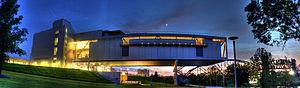
Le William J. Clinton Presidential Center and Park est un complexe immobilier de 14 000 m² et un parc de 113 000 m² situé à Little Rock fondé et inauguré le 18 novembre 2004 par le Démocrate Bill Clinton, en présence de ses prédécesseurs vivants et du président alors en fonction, le Républicain George W. Bush. Il fut conçu par l'architecte James Polshek et le cabinet Ralph Appelbaum Associates avec un budget de 165 millions de dollars provenant de donations ce qui en fait la plus chère des bibliothèques présidentielles.